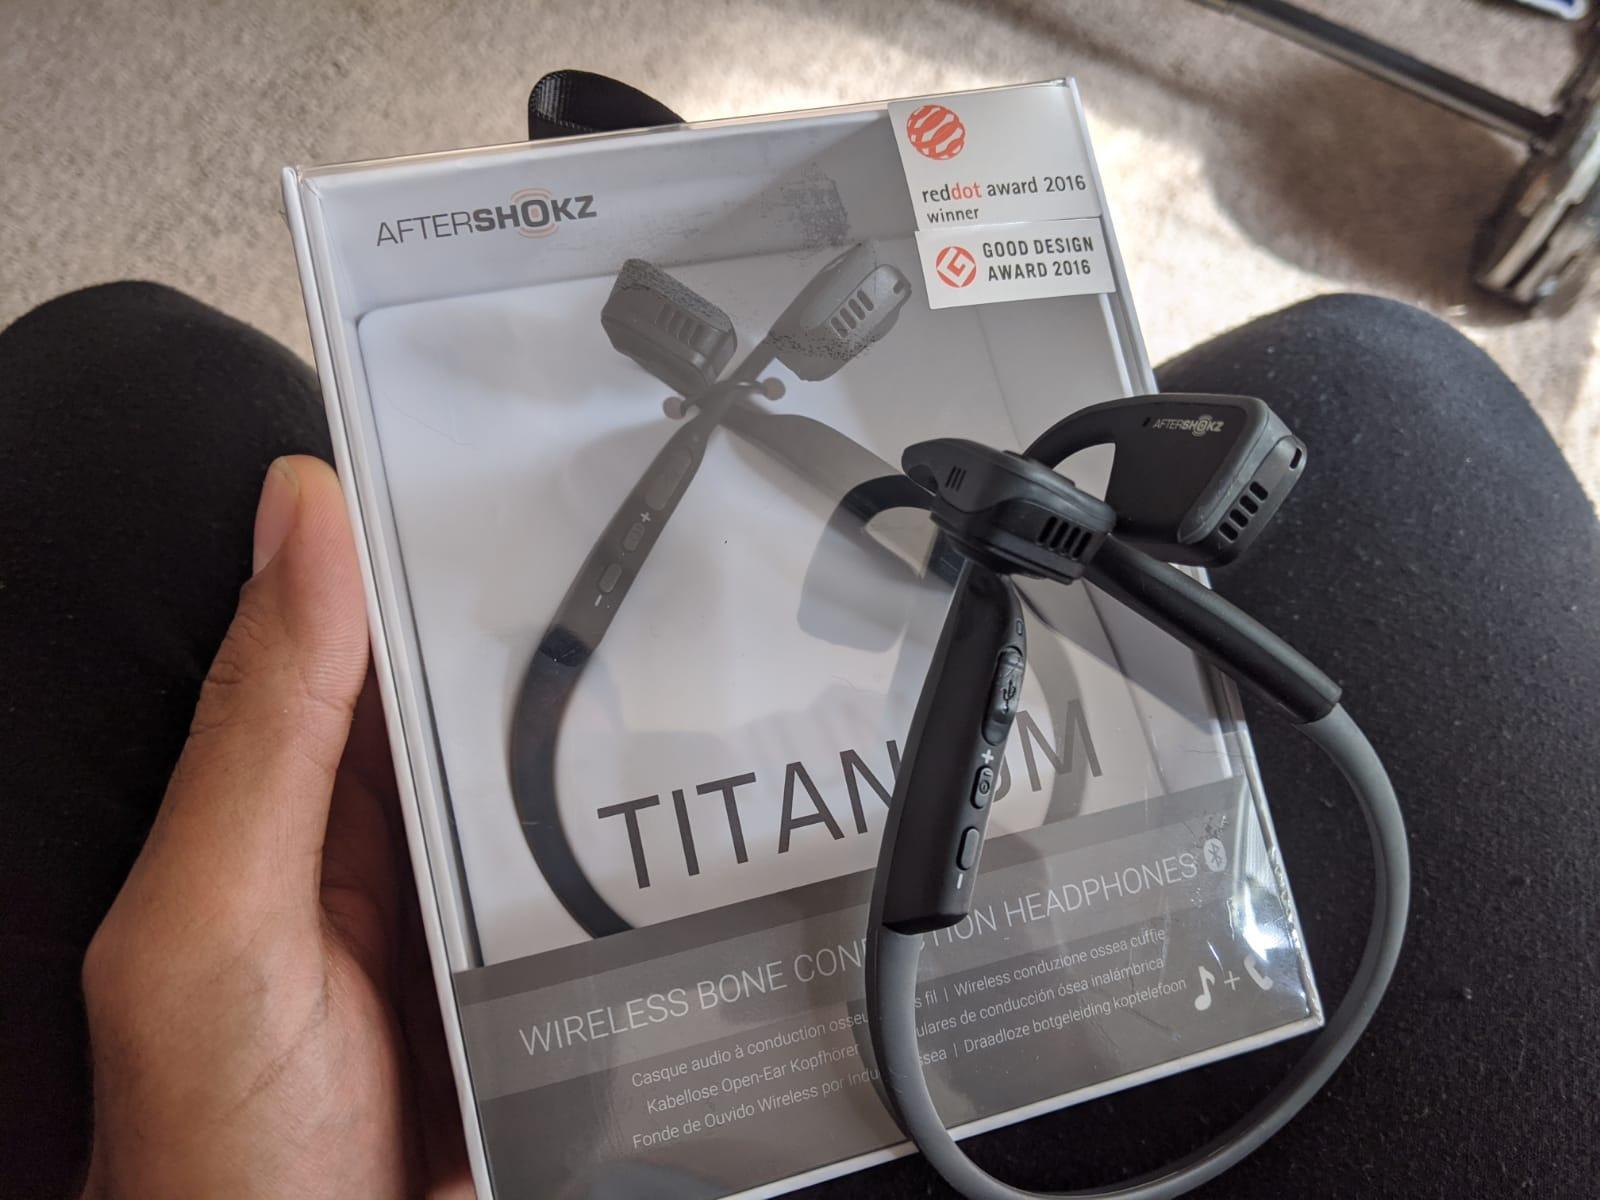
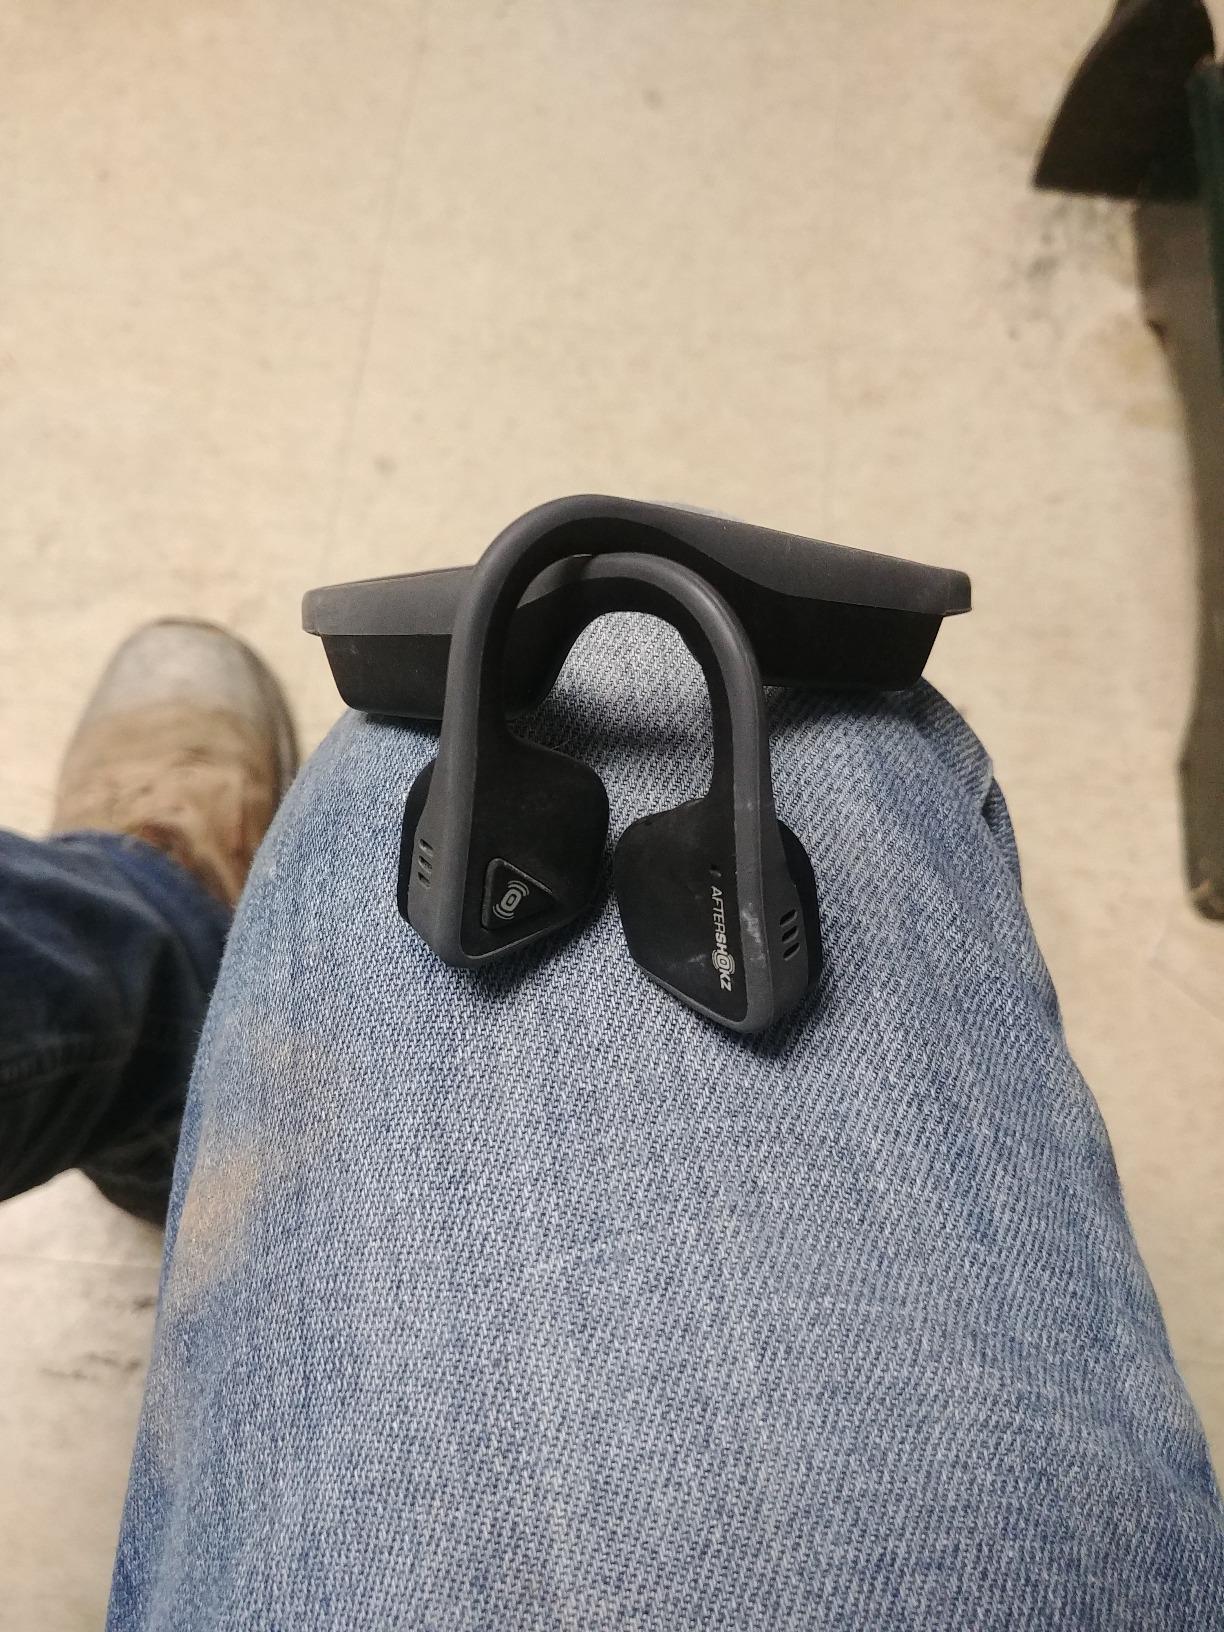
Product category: headphones
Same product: yes